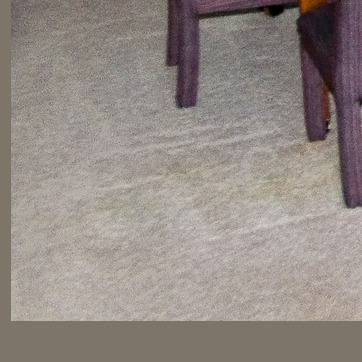
Material: carpet